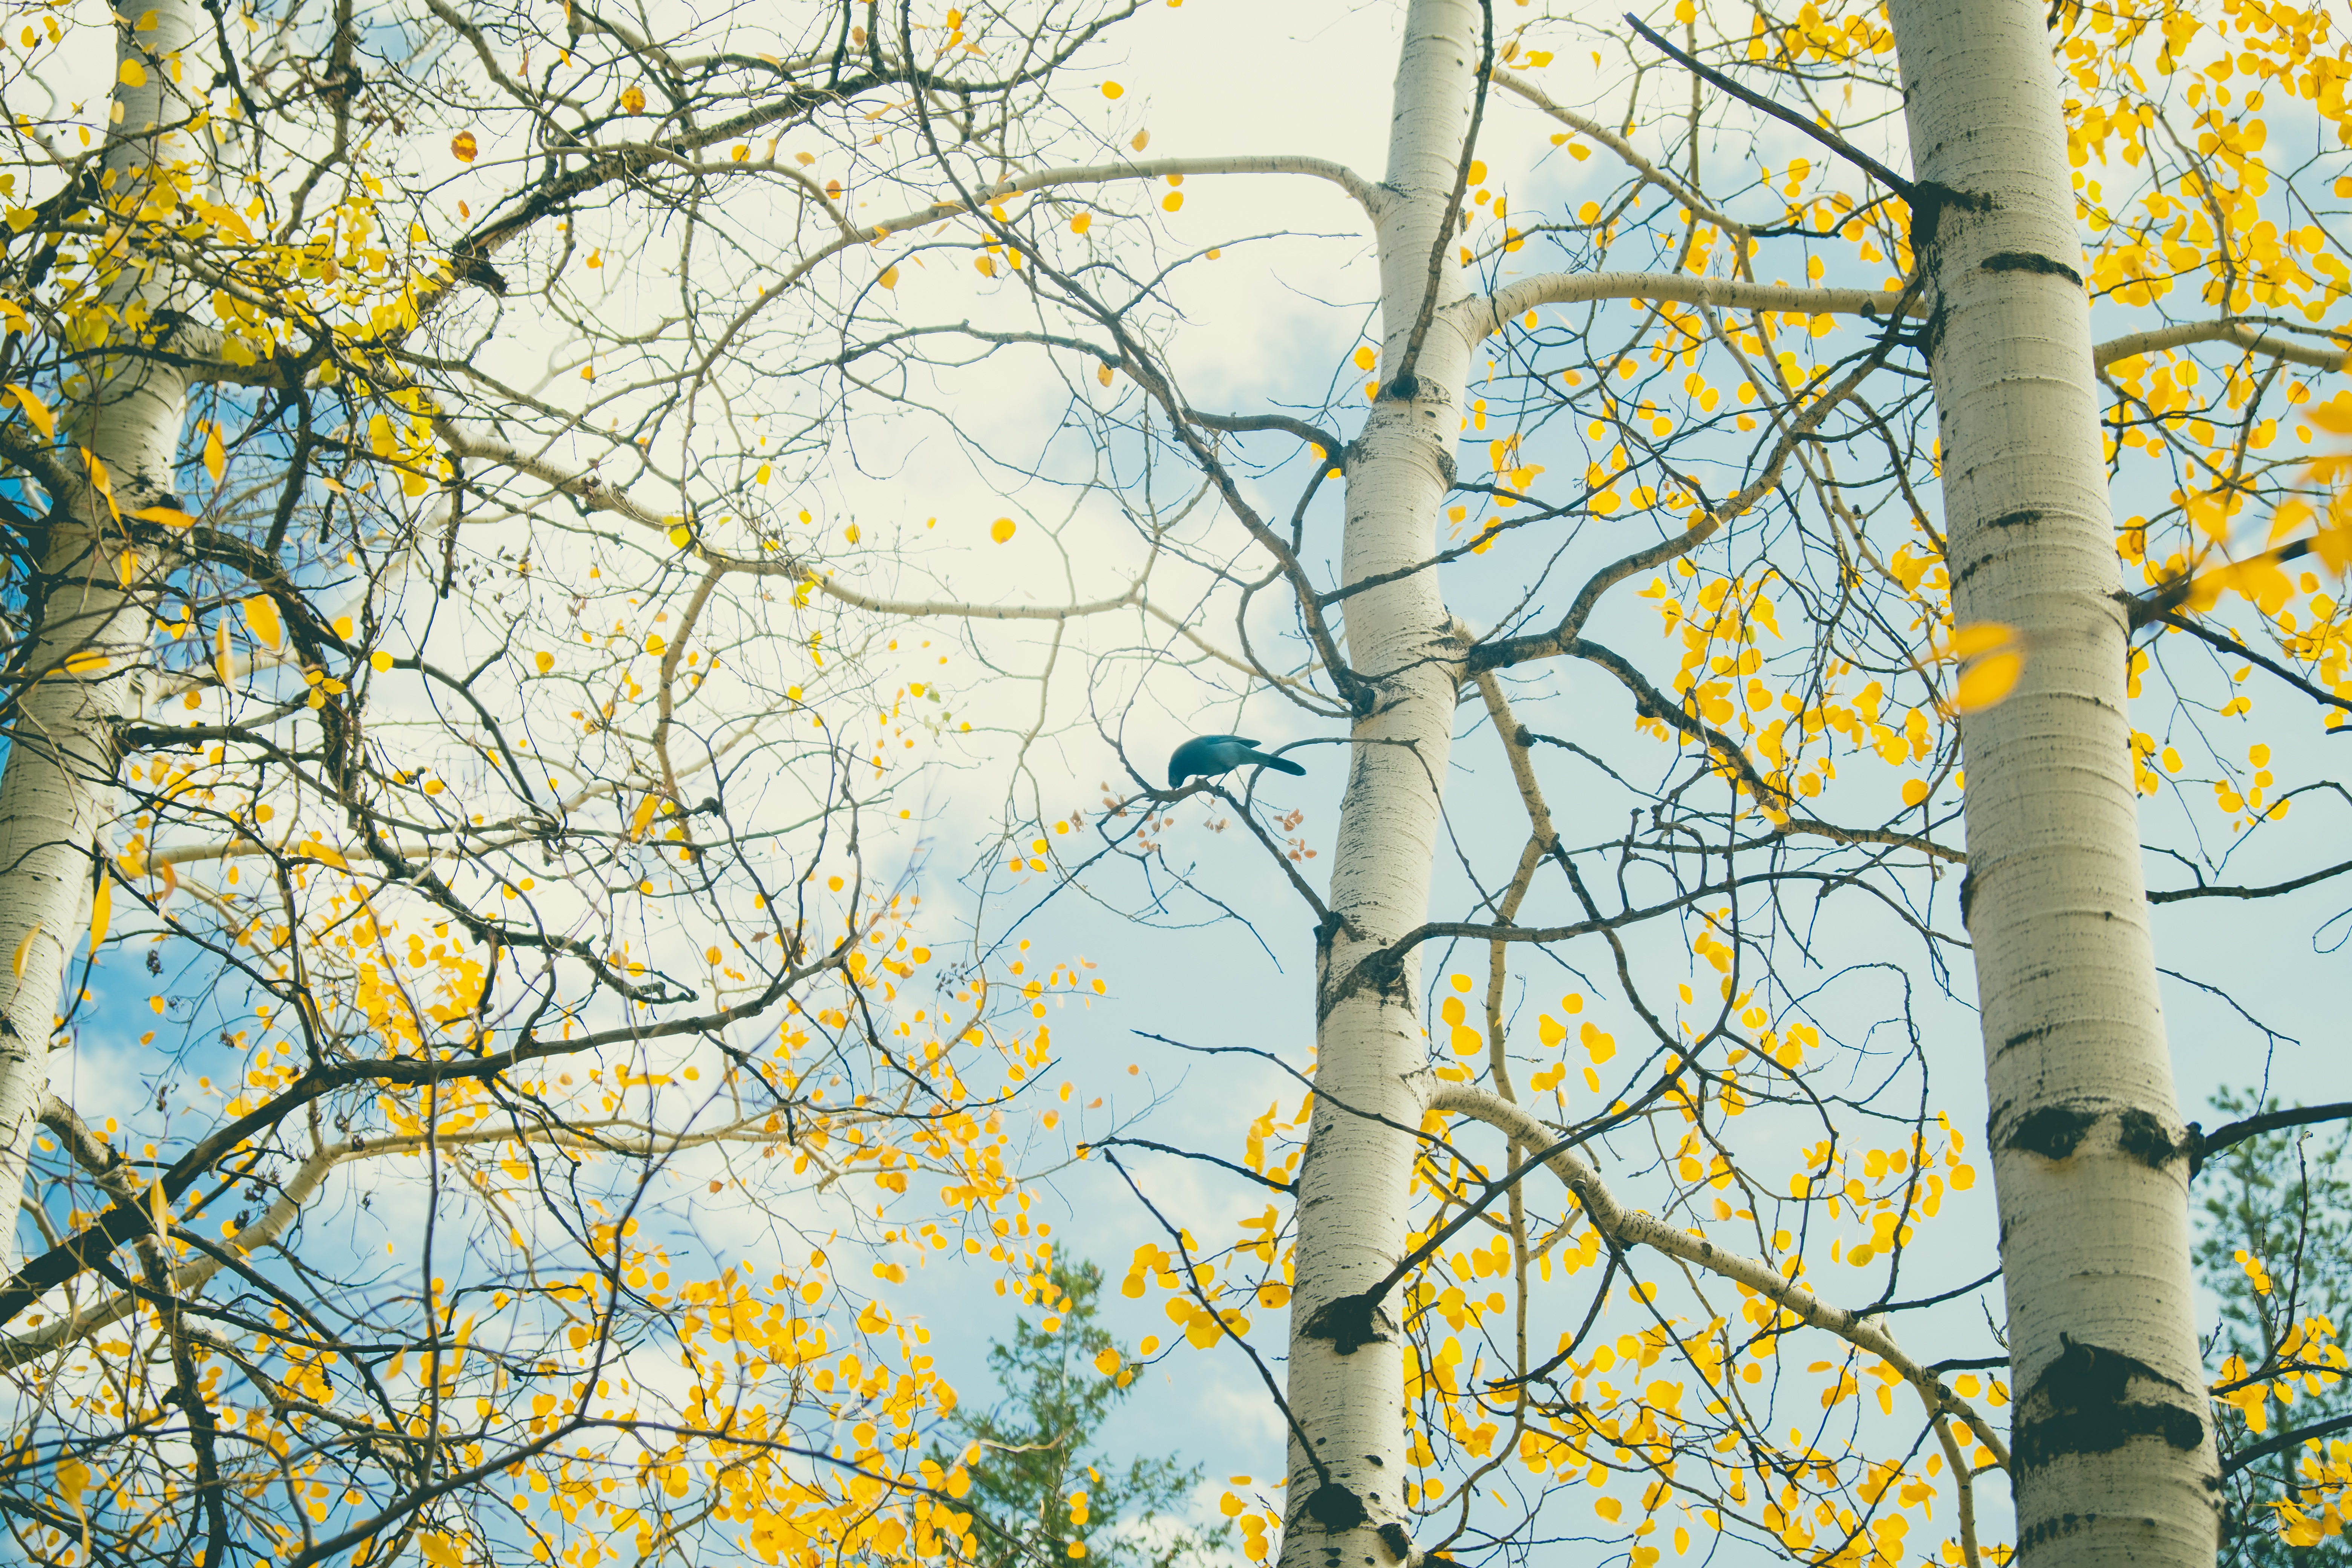
tree, twig, trunk, deciduous, natural landscape, Tints and shades, People in nature, temperate broadleaf and mixed forest, symmetry, rectangle, terrestrial plant, pattern, grove, plant stem, electric blue, Northern hardwood forest, forest, flowering plant, woodland, autumn, art, birch family